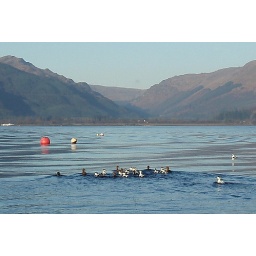
The ducks flap around in the ripples from a police boat that's just gone past